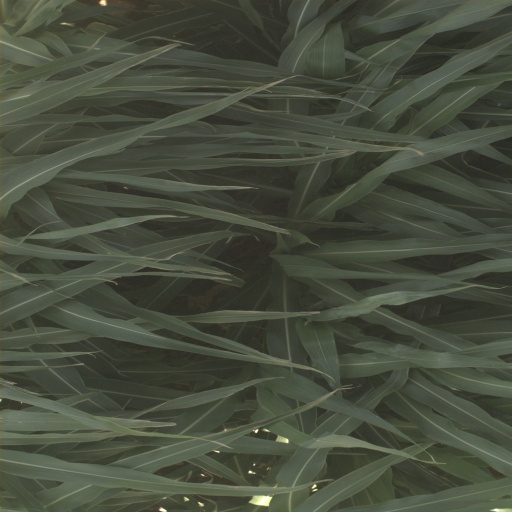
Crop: sorghum